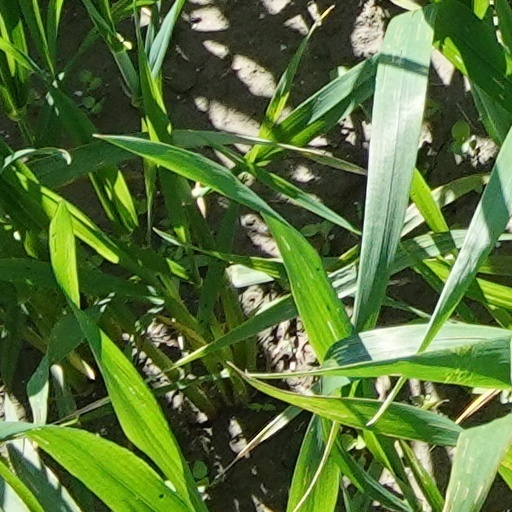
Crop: wheat